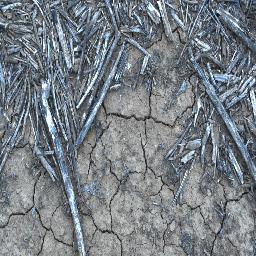
Label: negative